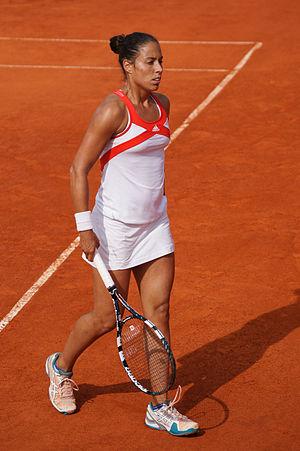
Estrella Cabeza Candela, Open ITF Cagnes 2013